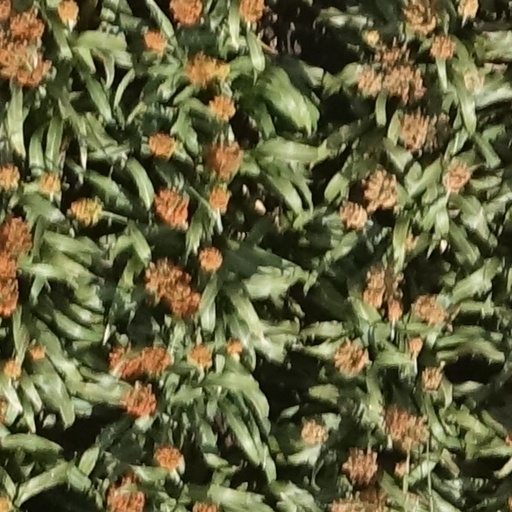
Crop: sorghum